Tusculum

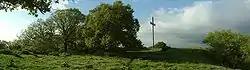
"Croce del Tuscolo".

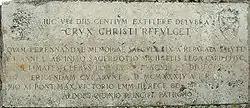
The marble slab.

In 381 BC, after an expression of complete submission to Rome, the people of Tusculum received a franchise from Rome. Tusculum became the first "municipium cum suffragio", or self-governing city. The Tusculum citizens were therefore recorded in the "Tribus Papiria".